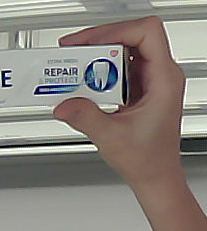
Product: sensodyne_toothpaste